Answer in natural language. Considering the relative positions, where is brown wooden dresser with three drawers with respect to white rhombus toilet? Choose between the following options: right or left
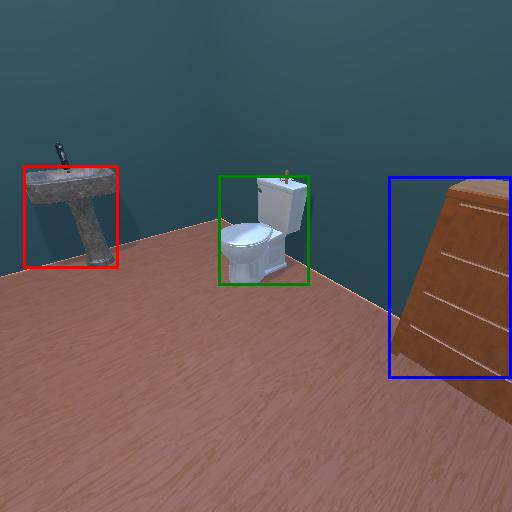
<answer>right</answer>